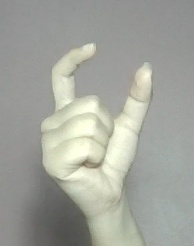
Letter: nun